Lena Olin

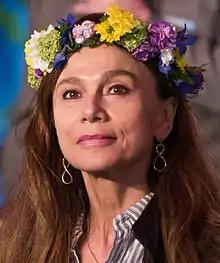
Olin in 2015

Lena Maria Jonna Olin (born 22 March 1955) is a Swedish actress. She has received nominations for an Academy Award, a Golden Globe Award, a BAFTA Award, and a Primetime Emmy Award.